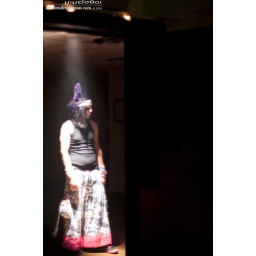
just another guy in big pants searching for his home planet...